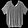
Label: Pullover